Camelot

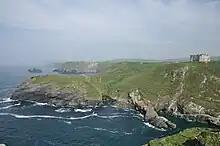

In 1542, John Leland reported that the locals around Cadbury Castle (formerly known as Camalet) in Somerset considered it to be the original Camelot. This theory, which was repeated by later antiquaries, is bolstered, or may have derived from, Cadbury's proximity to the River Cam and the villages of Queen Camel and West Camel, and remained popular enough to help inspire a large-scale archaeological dig in the 20th century. These excavations, led by archaeologist Leslie Alcock from 1966 to 1970, were titled "Cadbury-Camelot" and won much media attention. The dig revealed that the site seems to have been occupied as early as the 4th millennium BC and to have been refortified and occupied by a major Brittonic ruler and his war band from . This early medieval settlement continued until around 580. The works were by far the largest known fortification of the period, double the size of comparative "caers" and with Mediterranean artefacts representing extensive trade and Saxon ones showing possible conquest. The use of the name Camelot and the support of Geoffrey Ashe helped ensure much publicity for the finds, but Alcock himself later grew embarrassed by the supposed Arthurian connection to the site. Following the arguments of David Dumville, Alcock felt the site was too late and too uncertain to be a tenable Camelot. Modern archaeologists follow him in rejecting the name, calling it instead Cadbury Castle hill fort. Despite this, Cadbury remains widely associated with Camelot.